Laura Moore Westbrook

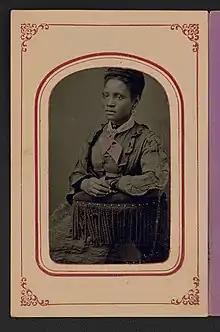
Laura A. Moore Westbrook

Laura A. Moore was born to enslaved parents Amelia and Richard Moore in Tipton County, Tennessee and likely spent the first several years of her life as an enslaved person. After five years of tutoring from Rachel Alexander, a scholar at Oberlin College, Moore began tutoring other Black girls in her community at only eleven years old. She enrolled at Central Tennessee College in 1872, completing the normal course in 1876 and then, at the urging of her teachers, going on to pursue the school's classical course. She graduated in 1880, the only woman in her class, and later received an A.M. from the same school in 1885. On July 4, 1880, Moore married the Reverend Charles P. Westbrook, one of her classmates at Central Tennessee College. The couple had a daughter named Birdie Lee Westbrook, who was born in 1883.